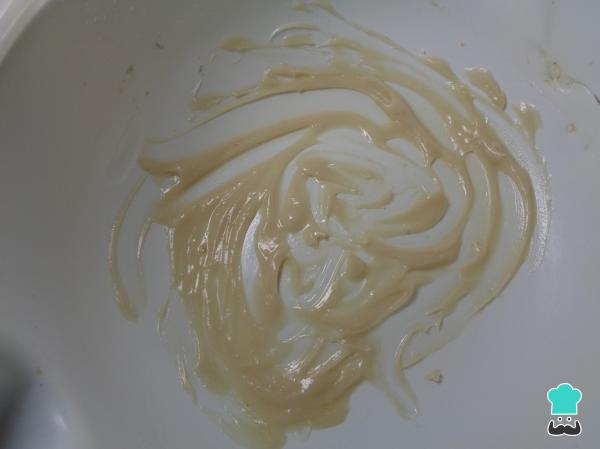
Mientras tanto en un tazón profundo colocamos la manteca y la acremamos con ayuda de nuestras manos.